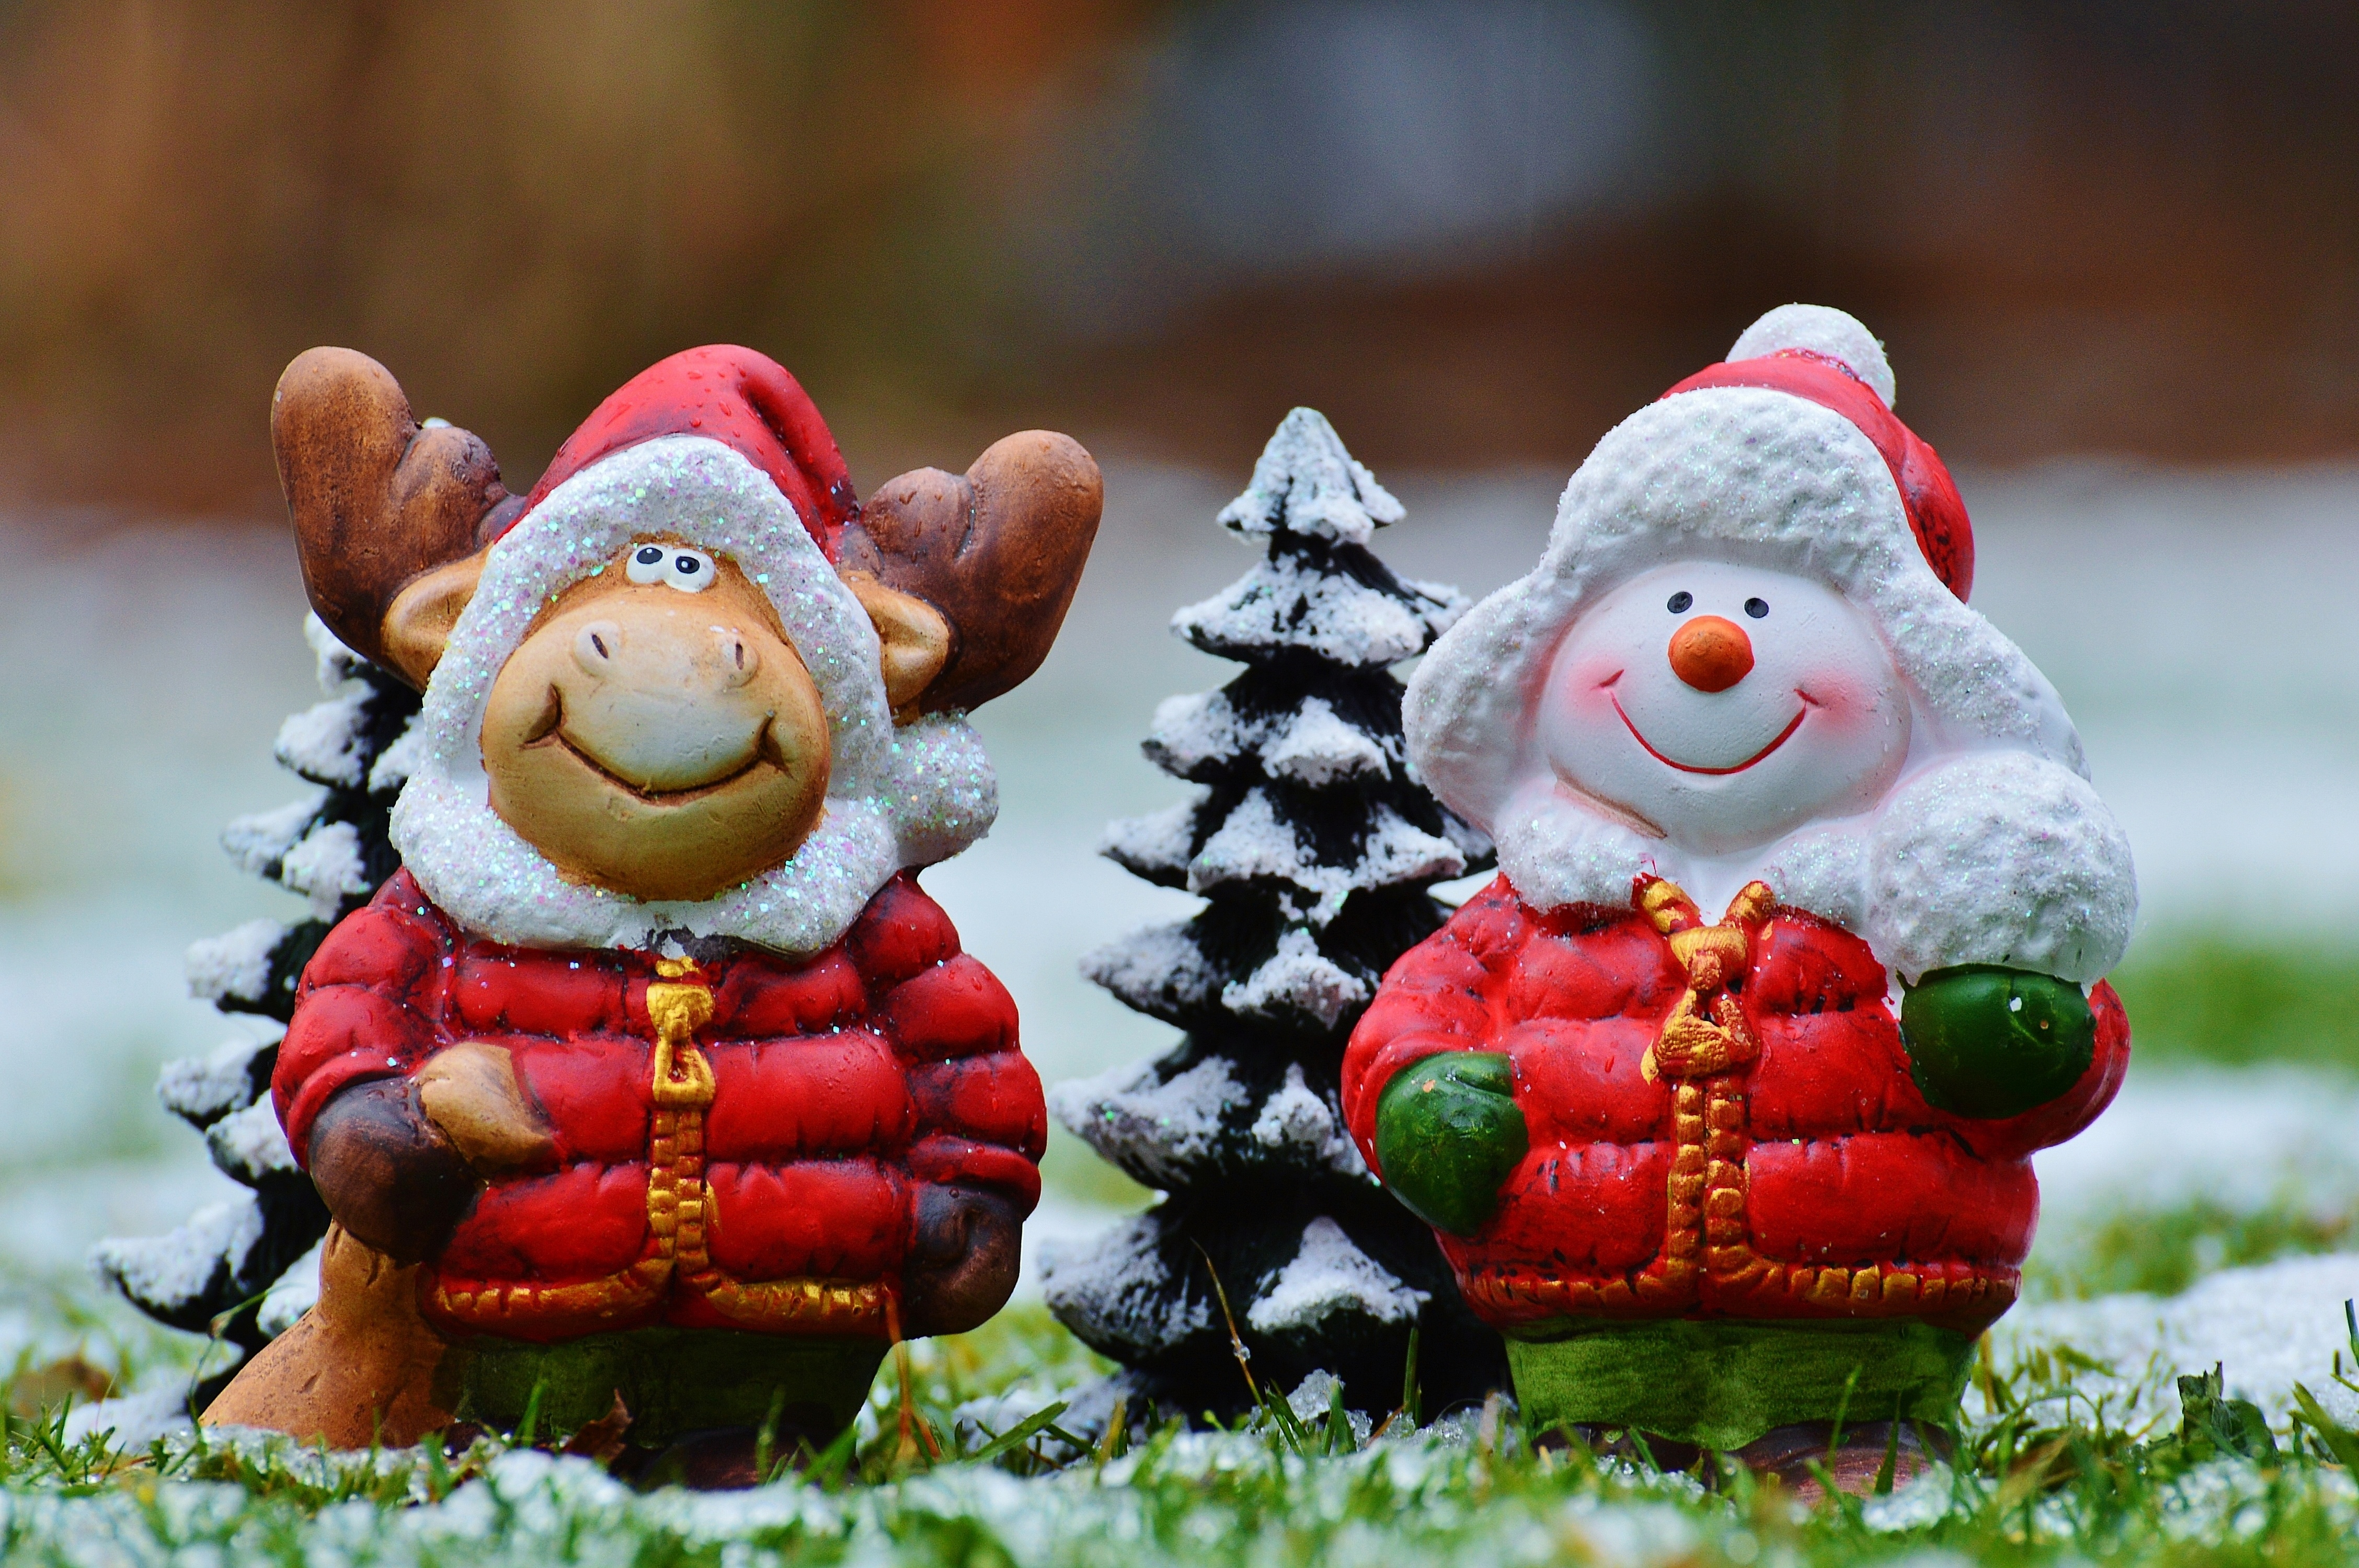
winter, decoration, christmas, toy, advent, christmas decoration, christmas time, festival, happy, contemplative, holidays, snowman, mood, greeting card, santa claus, christmas motif, christmas card, merry christmas, happy fixed, garden gnome, snow man, christmas greeting, feast of love, stuffed toy, christmas moose, lawn ornament